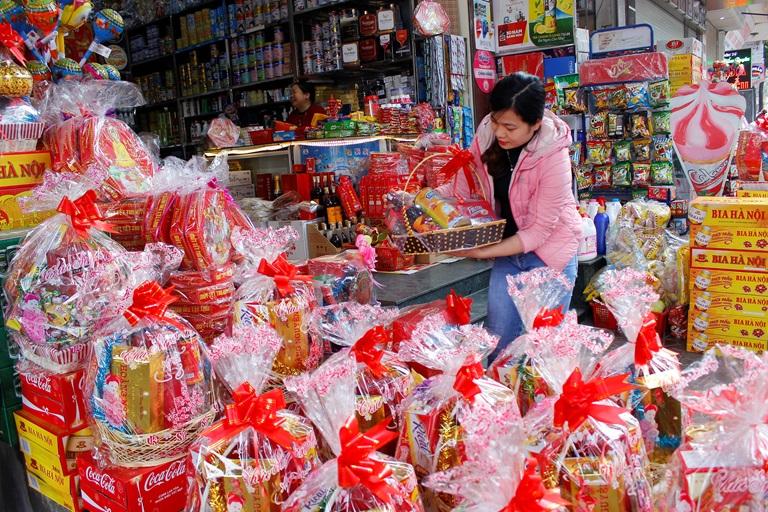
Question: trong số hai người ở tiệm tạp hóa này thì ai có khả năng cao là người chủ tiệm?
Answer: người phụ nữ đứng cạnh các kệ hàng trong nhà